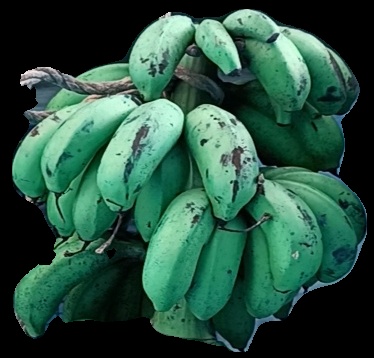
Variety: rasbale
Grade: grade2